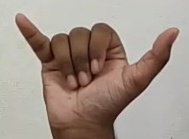
ASL sign: Y